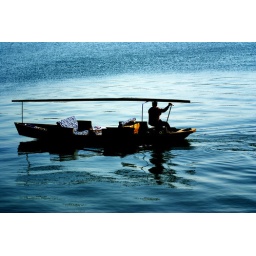
ferry boat in xihu lake